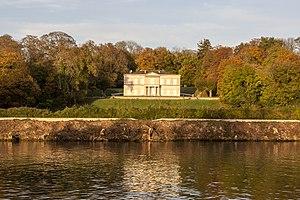
Boissise-le-Roi est une commune française située dans le département de Seine-et-Marne en région Île-de-France.